Stefano Massini

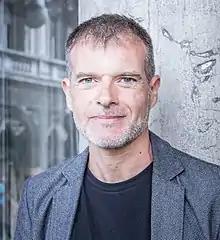
Stefano Massini in 2017

Stefano Massini (born 22 September 1975) is an Italian writer, essayist and playwright.